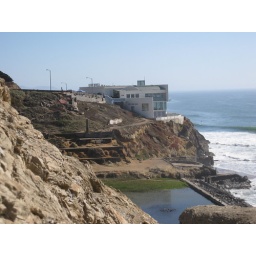
old sutro bath ruins/cliff house in ocean beach